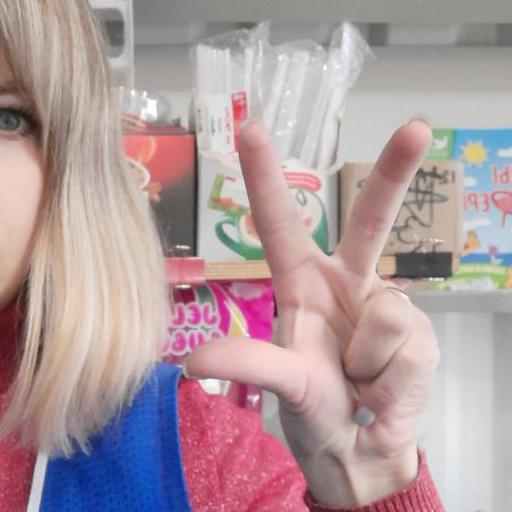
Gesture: three2